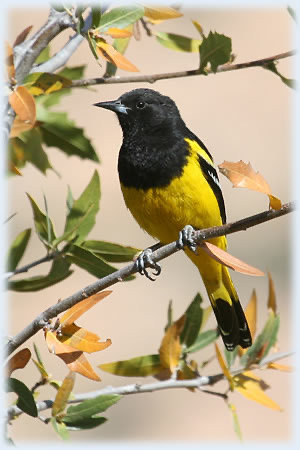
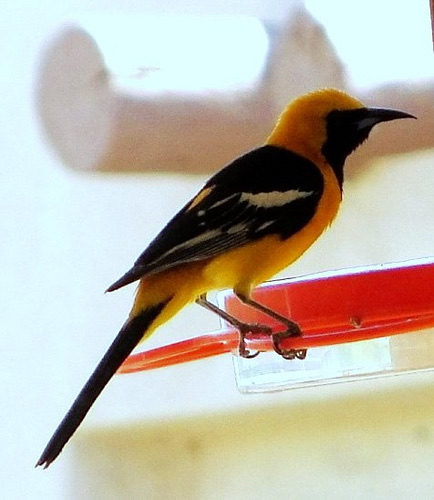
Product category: misc
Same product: yes